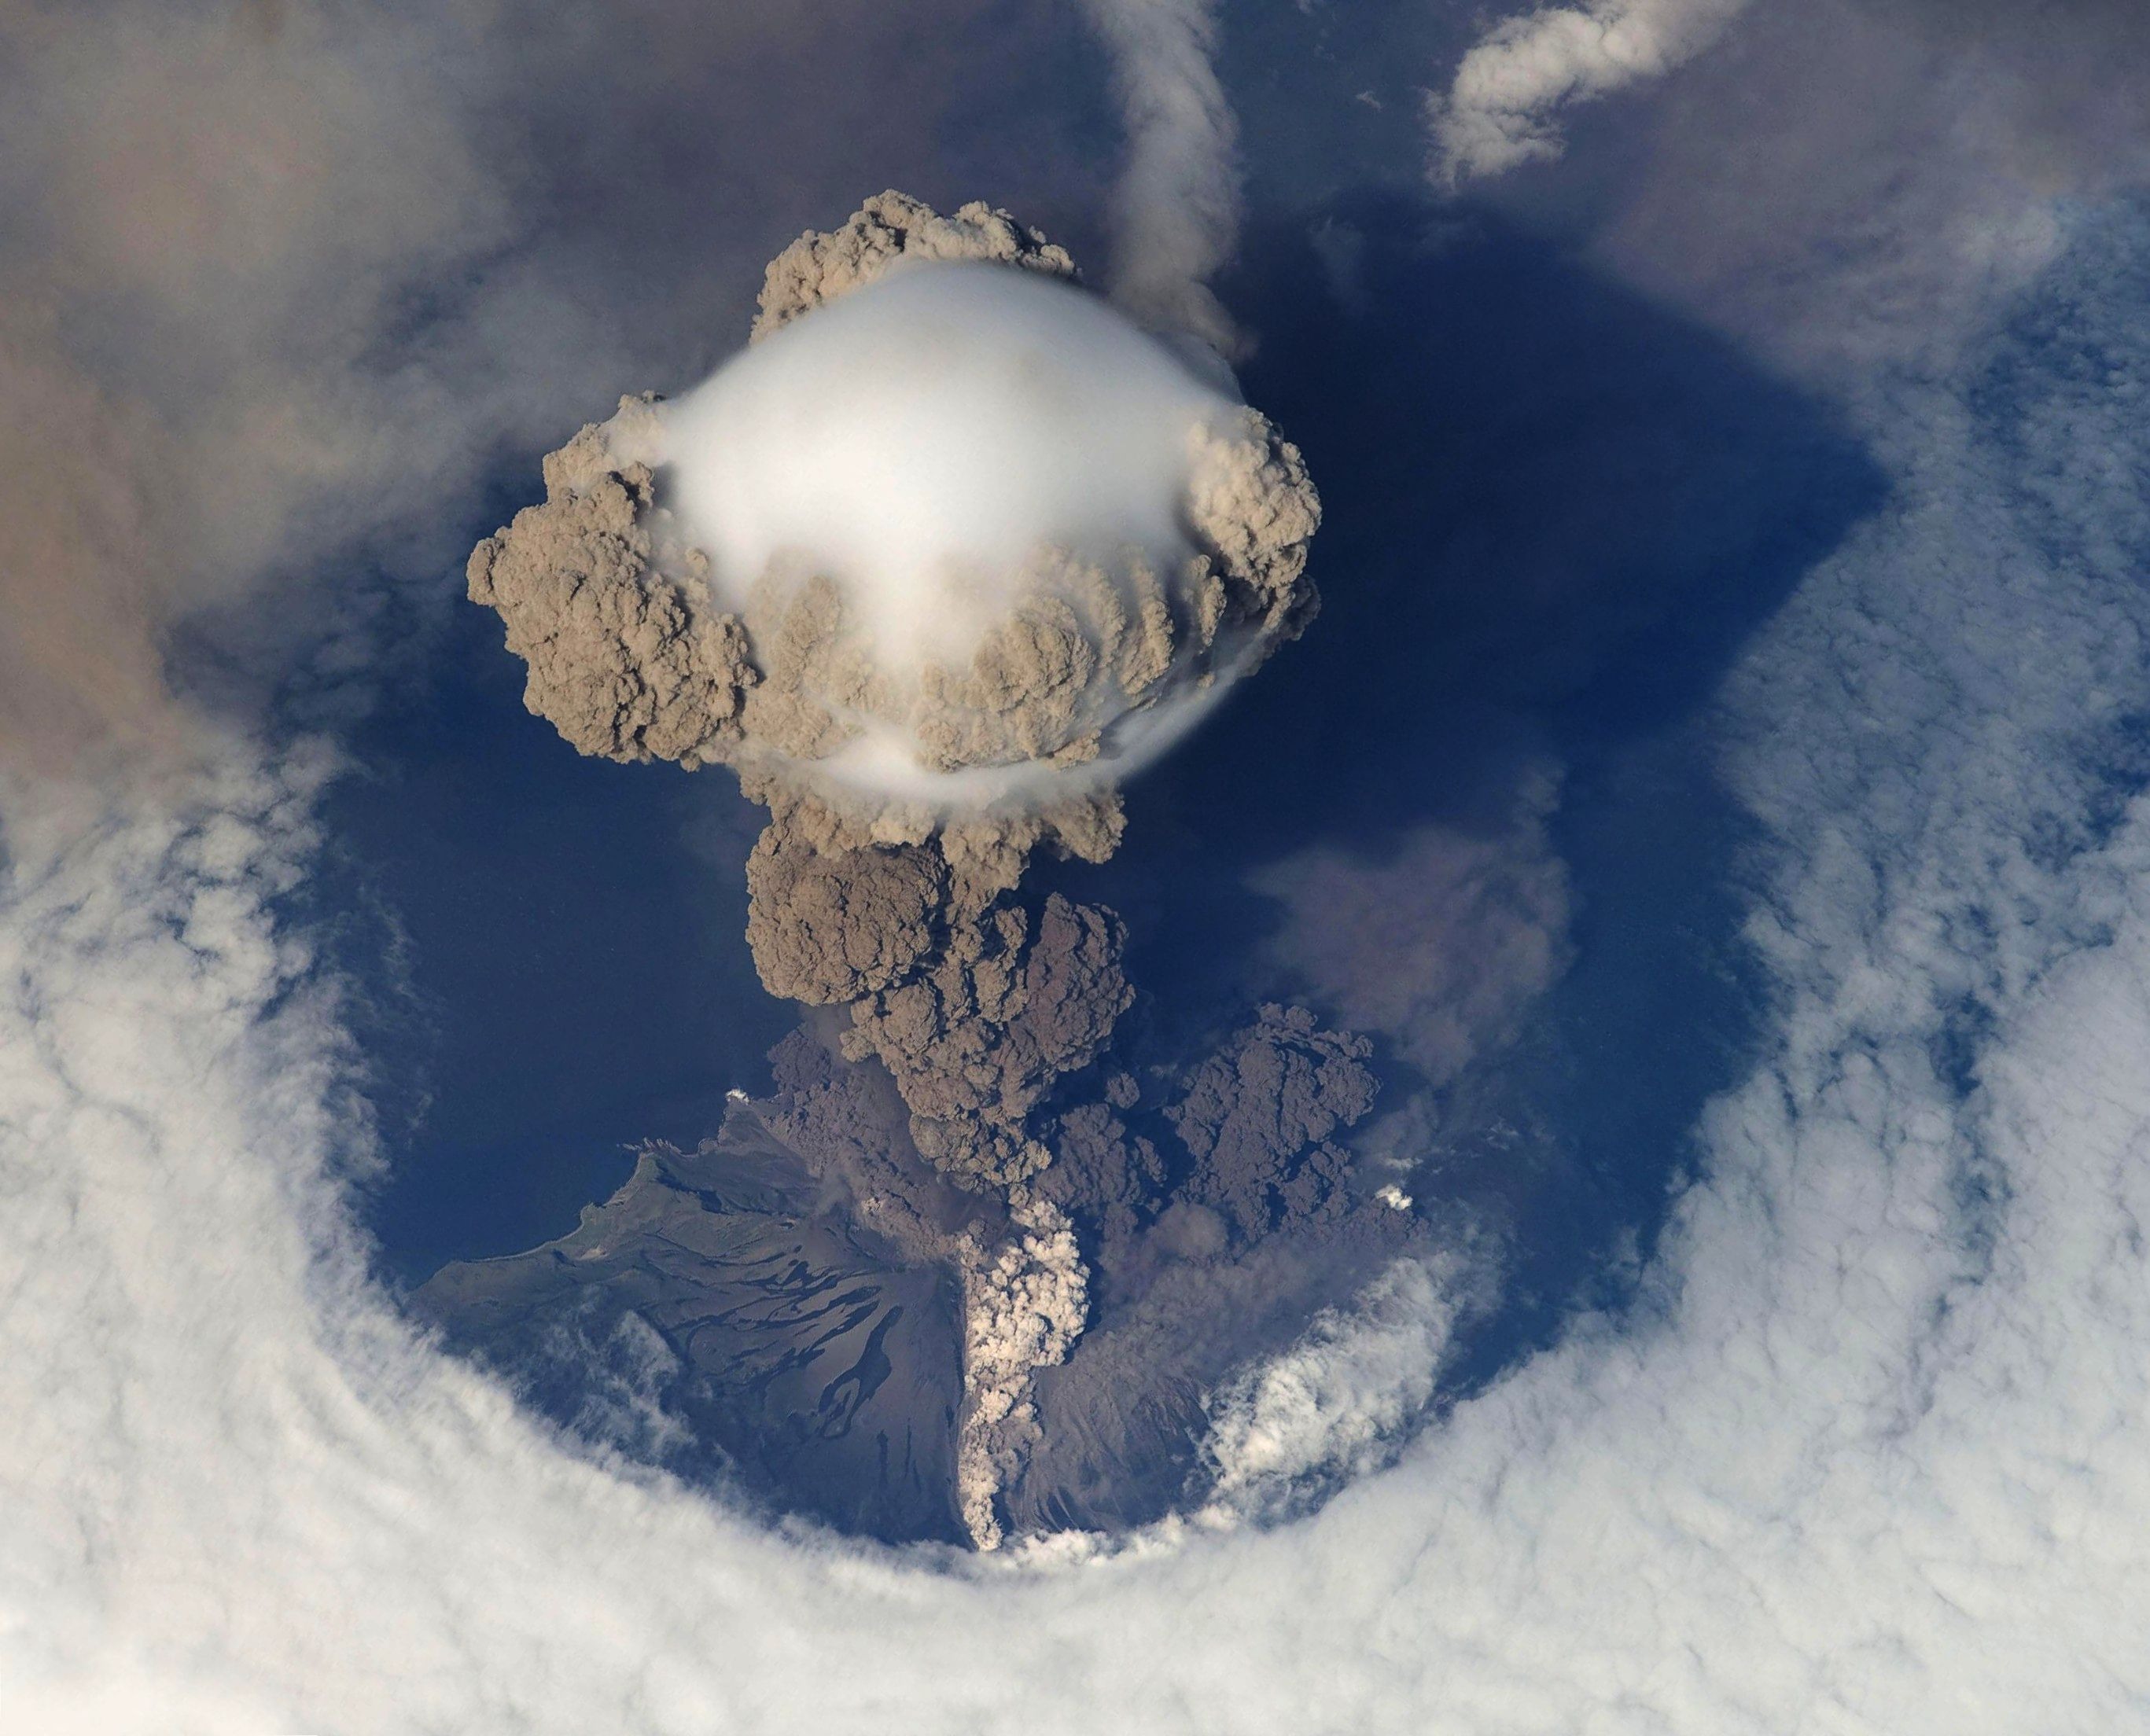
snow, winter, cloud, atmosphere, weather, volcano, ash, earth, freezing, eruption, bird's eye view, volcanism, cloud of smoke, atmosphere of earth, geological phenomenon, ash cloud, volcanic eruption, sarychev